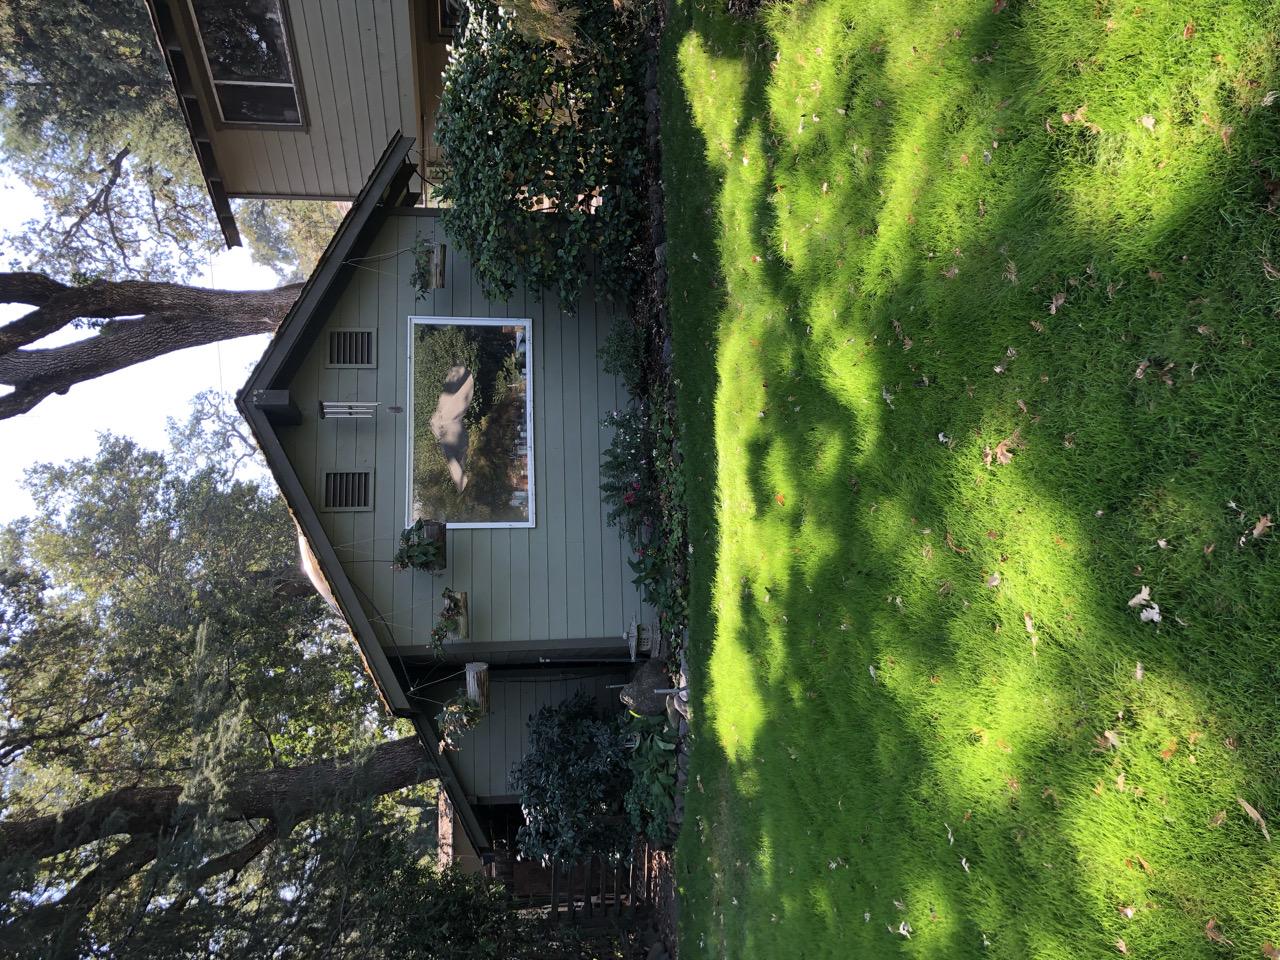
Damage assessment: no_damage